Industry and Railway Park Fond-de-Gras

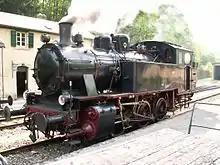
Train 1900

The Minett Park Fond-de-Gras extends between green valleys, plateaus bathed in sunlight and vast forests, making it the ideal destination for breathtaking walks. This lays to rest the notion that the south of Luxembourg was ruined by its industrial past. The former Giele Botter open-cast mine has undergone a remarkable transformation, being converted into a 100-hectare nature reserve. This once-industrial site is now being reclaimed by nature, as flora and fauna return and thrive in the area, creating a unique and diverse ecosystem. At the time of the Celts, the site of Titelberg played a major role due to an important oppidum erected in the first century BC. The excavations carried out at Titelberg testify that it was the capital of the Treviri tribe.